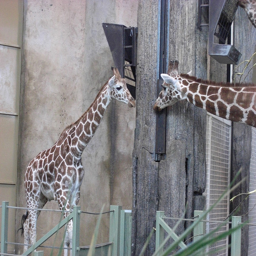
A giraffe looking at its reflection in a mirror.
Two giraffes in different enclosed areas are facing each other.
two giraffes look at each other inside an enclosure
two giraffes near a wooden structure behind a fence
Two giraffes are standing in front of the building.